Excess mortality in the Soviet Union under Joseph Stalin

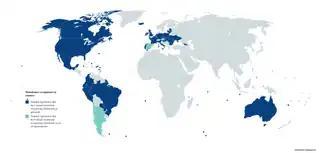
Recognition of the Holodomor by country

Stalin has been accused of genocide in the cases of forced population transfer in the Soviet Union. Raphael Lemkin, a lawyer of Polish-Jewish descent who initiated the Genocide Convention and coined the term genocide himself, assumed that genocide was perpetrated in the context of the mass deportation of the Chechens, Ingush, Volga Germans, Crimean Tatars, Kalmyks and Karachay. Some academics disagree with the classification of deportation as genocide. Professor Alexander Statiev argues that Stalin's administration did not have a conscious genocidal intent to exterminate the various deported peoples, but that Soviet "political culture, poor planning, haste, and wartime shortages were responsible for the genocidal death rate among them." He rather considers these deportations an example of Soviet assimilation of "unwanted nations." According to Professor Amir Weiner, "...It was their territorial identity and not their physical existence or even their distinct ethnic identity that the regime sought to eradicate." According to Professor Francine Hirsch, "although the Soviet regime practiced politics of discrimination and exclusion, it did not practice what contemporaries thought of as "racial politics"." To her, these mass deportations were based on the concept that nationalities were "sociohistorical groups with a shared consciousness and not racial-biological groups." In contrast to this view, Jon K. Chang contends that the deportations had been in fact based on ethnicity and that "social historians" in the West have failed to champion the rights of marginalised ethnicities in the Soviet Union.